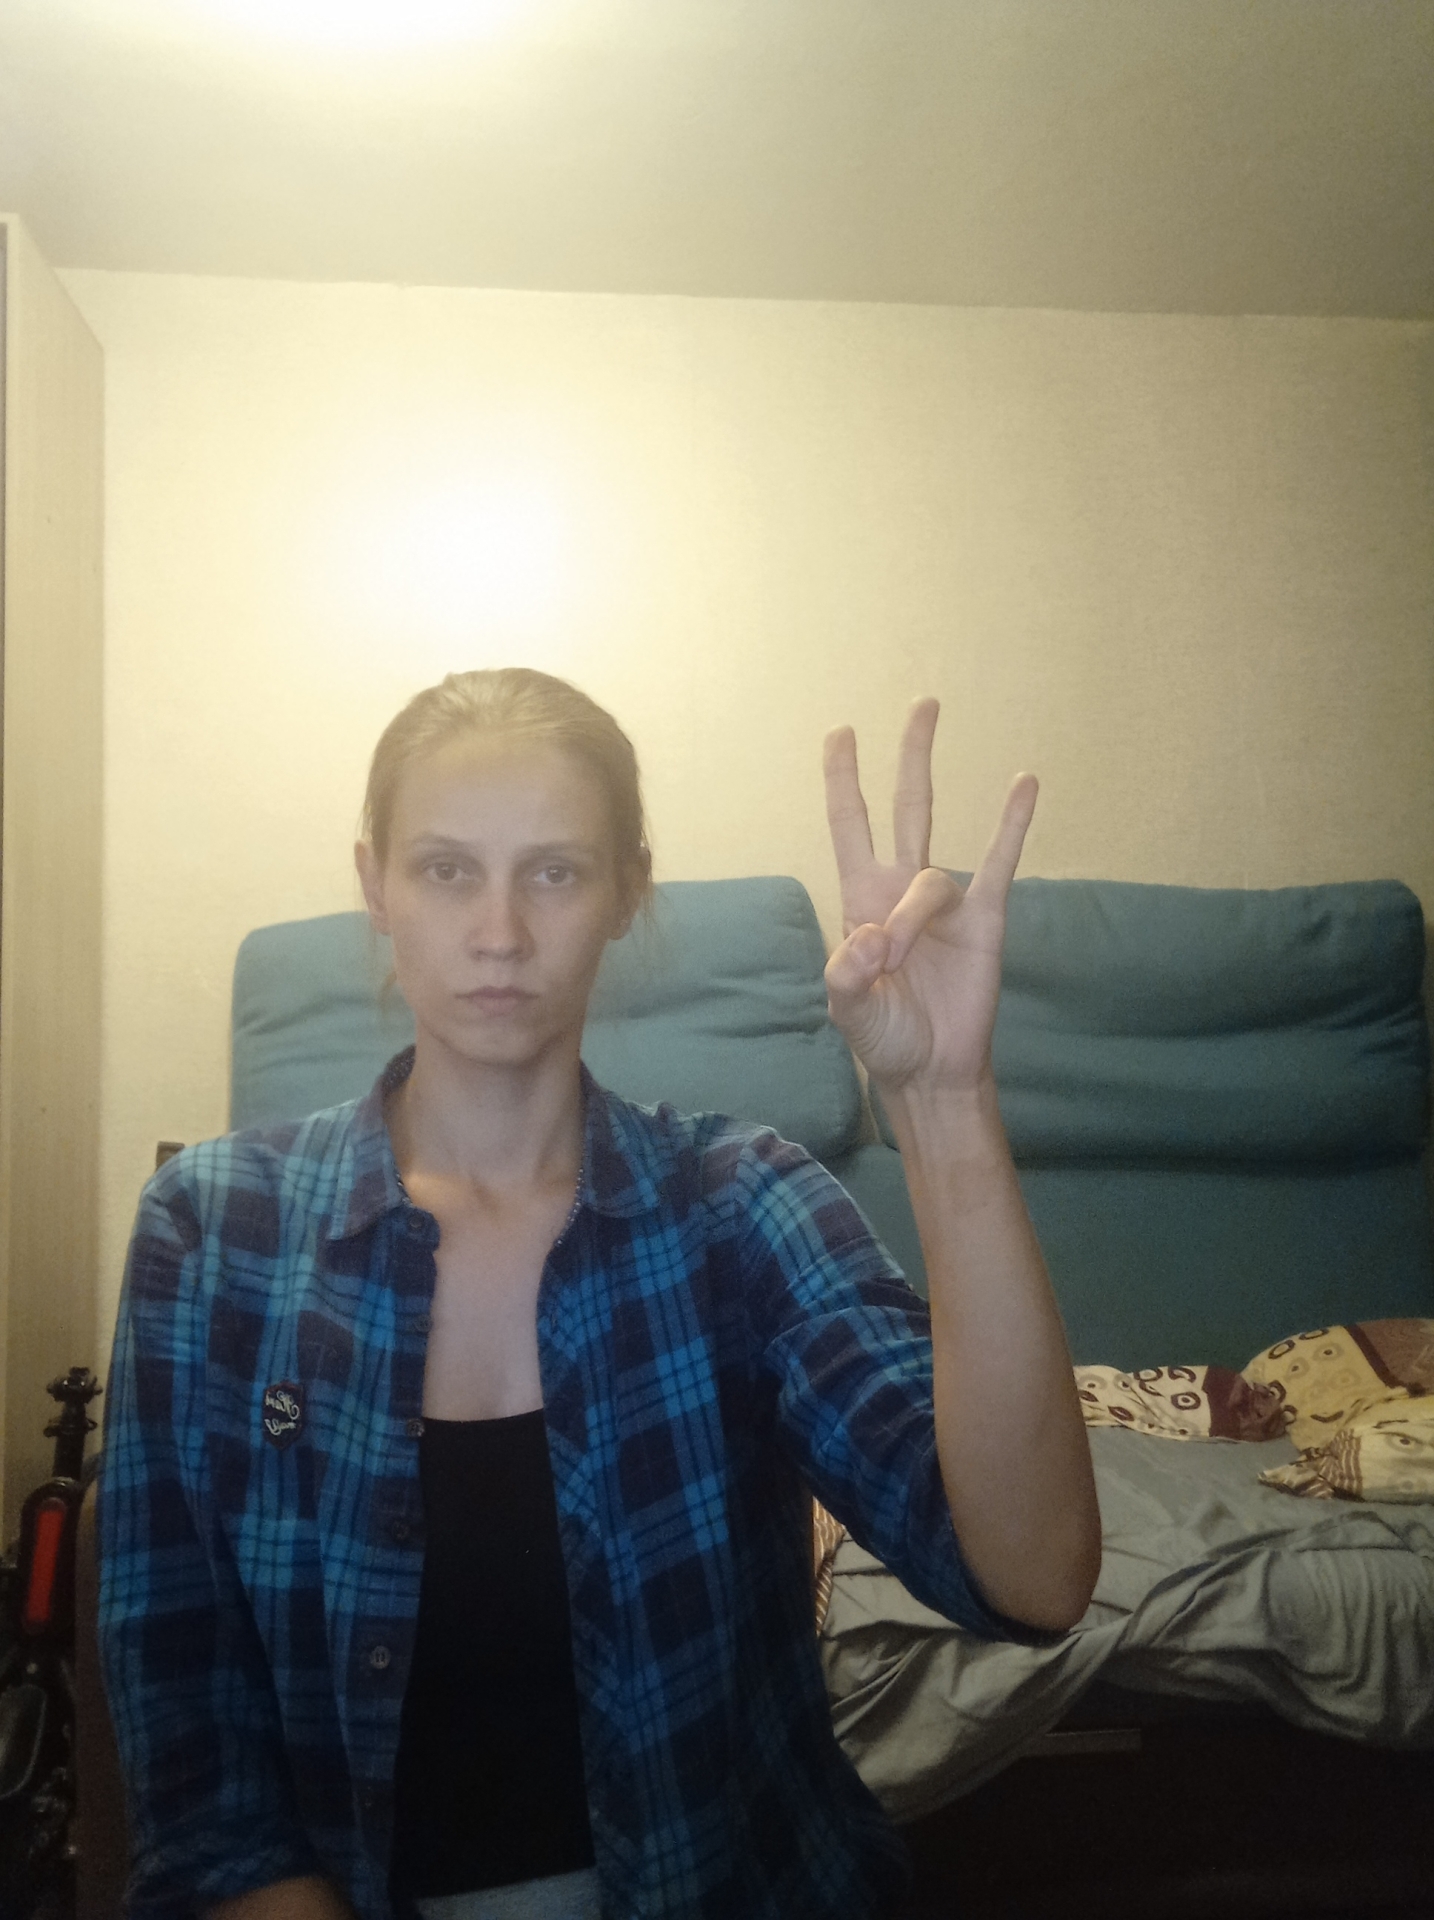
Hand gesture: three3